Christian study center

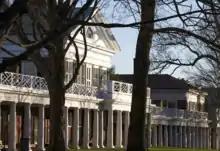
The Consortium of Christian Study Centers (CCSC) is located in Charlottesville, VA, home of the University of Virginia, where the first study center, the Center for Christian Study, began in 1968.

The Consortium of Christian Study Centers (CCSC) was formed in 2008 with the goal of promoting, encouraging, and providing resources for Christian Study Centers. Beginning in 1999 several heads of Christian study centers began meeting to discuss the present state and future of the Study Center movement. The group grew, and in 2008 formed the Consortium of Christian Study Centers (CCSC) in Charlottesville, Virginia. They elected Dr. Andrew Trotter as the Executive Director. In April 2009, CCSC began functioning as a freestanding, non-profit organization and received 501(c)(3) status in July of that year. It held its first annual meeting in November 2011. In January 2021, Dr. Karl E. Johnson, former director of Chesterton House, became the Consortium’s second Executive Director.